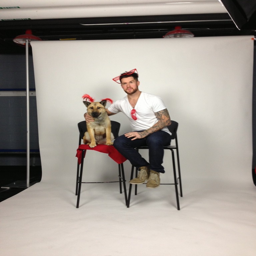
ice hockey defenceman with a dog during a photo shoot for the calendar